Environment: real
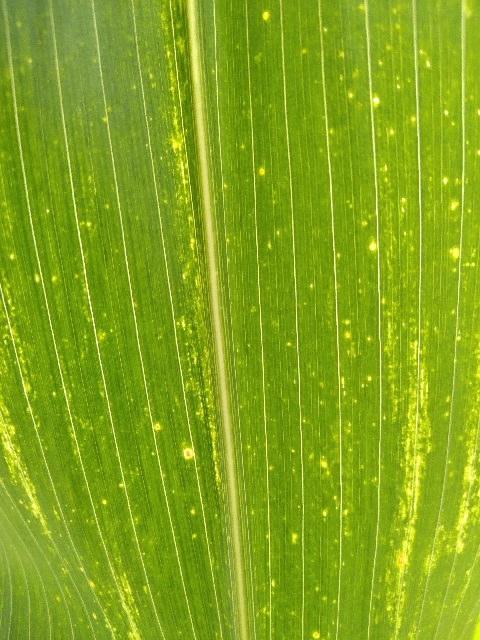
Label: lethal_necrosis